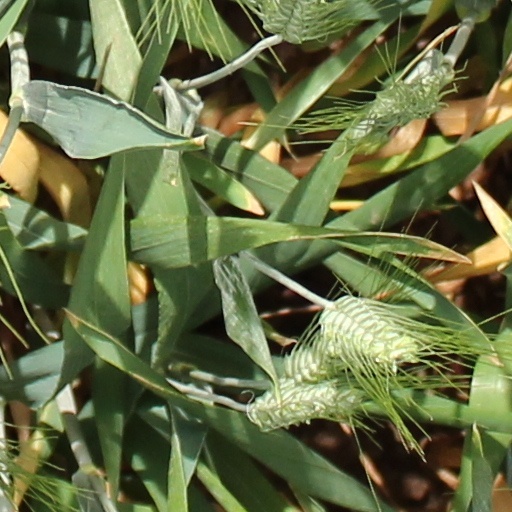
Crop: wheat